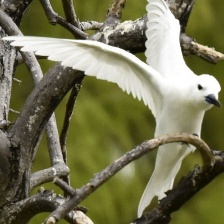
Species: FAIRY TERN
Scientific name: STERNULA NEREIS